A Duet, with an Occasional Chorus

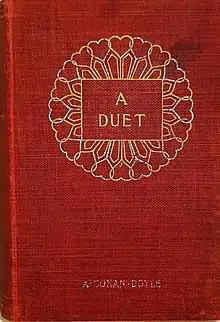
First US edition

A Duet, with an Occasional Chorus is a novel by British author Sir Arthur Conan Doyle, published in 1899 by Grant Richards in the UK and D. Appleton in the US. The novel features the story of a happily married couple which is threatened by a previous lover of the husband. Conan Doyle hoped that this would be his most successful novel to date, but the novel was widely panned for being banal and inane.